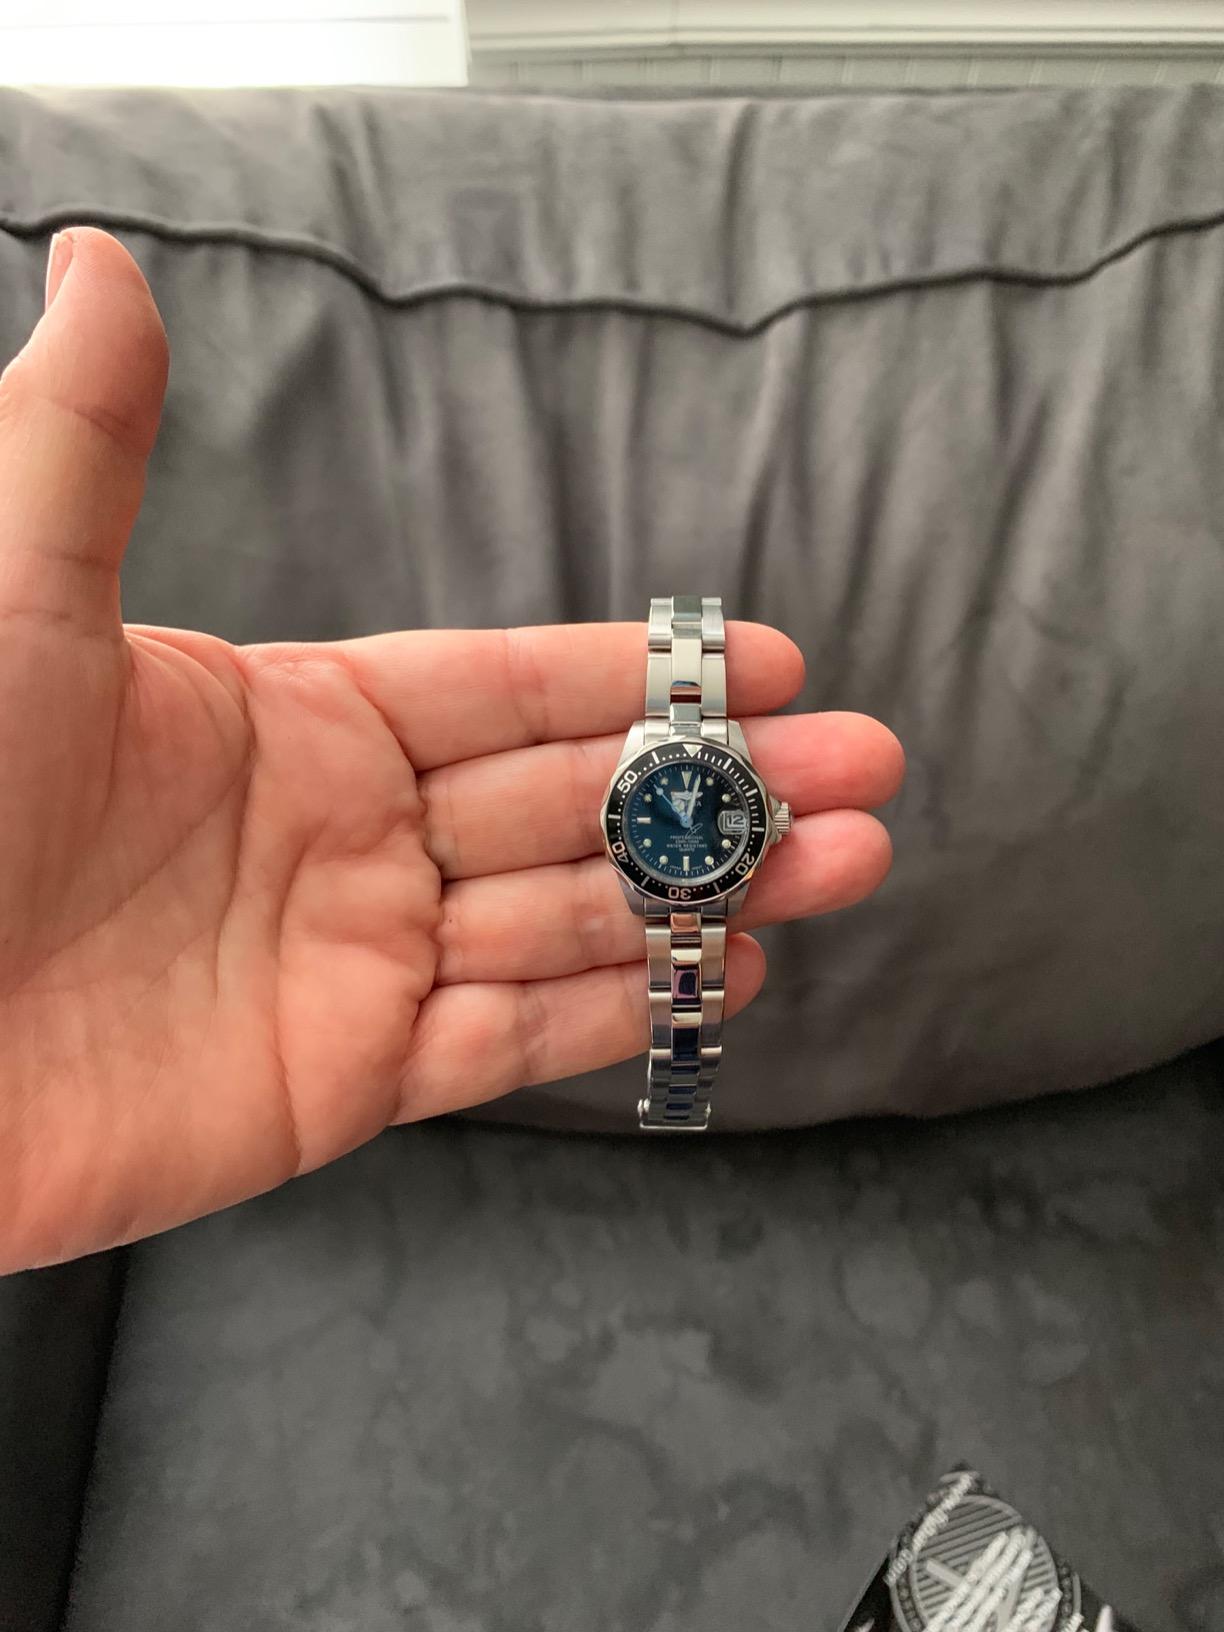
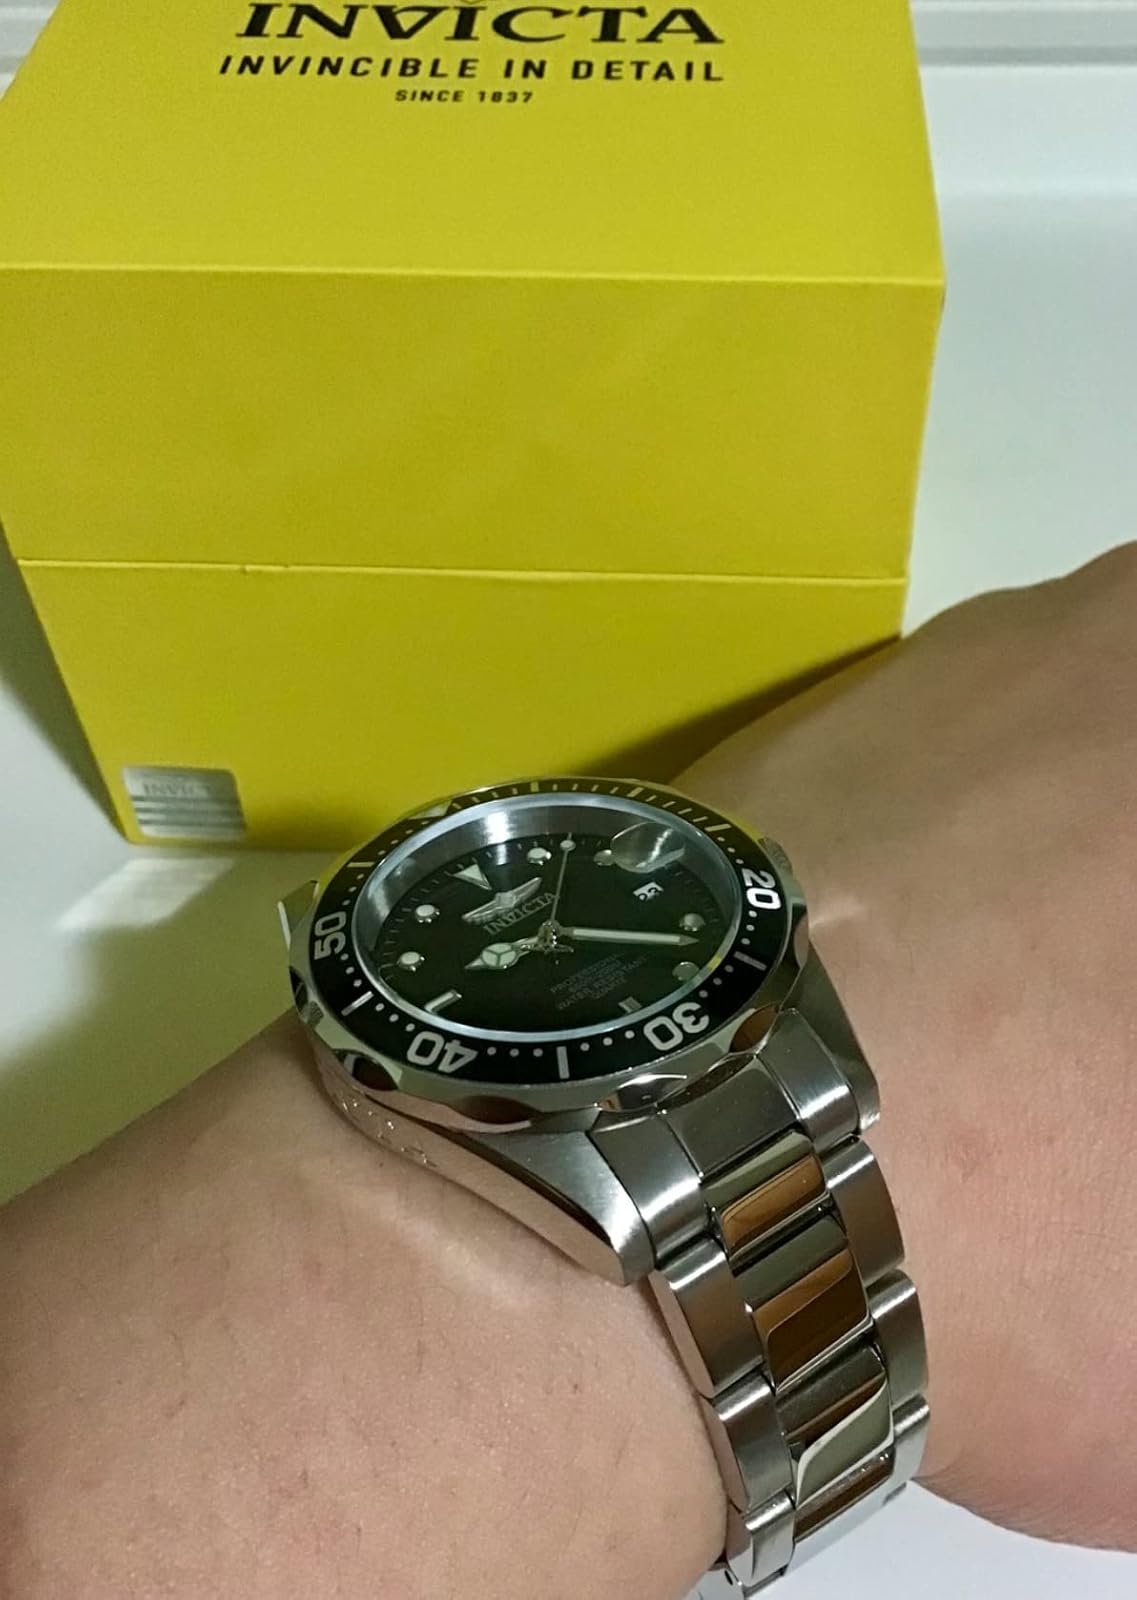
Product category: accessories_watch
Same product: yes